Kenneth Bjerre

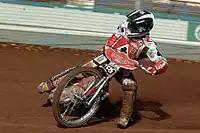
Bjerre riding for Belle Vue in 2007

In September 2008, during the Speedway Grand Prix Qualification he won the GP Challenge, which ensured that he claimed a permanent slot for the 2009 Grand Prix.